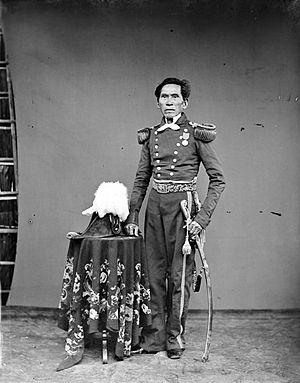
Manado, ou encore Menado, est une ville du Nord de l'Indonésie sur l'île de Sulawesi. C'est la capitale de la province de Sulawesi du Nord.